Take Me Somewhere Nice

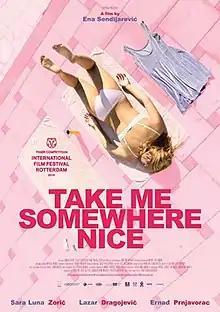
Promotional release poster

Take Me Somewhere Nice is a 2019 Dutch-Bosnian drama film written and directed by Ena Sendijarević. In July 2019, it was shortlisted as one of the nine films in contention to be the Dutch entry for the Academy Award for Best International Feature Film at the 92nd Academy Awards, but it was not selected.